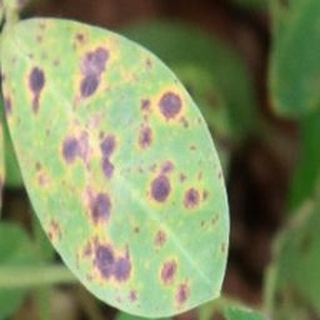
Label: groundnut_late_leaf_spot